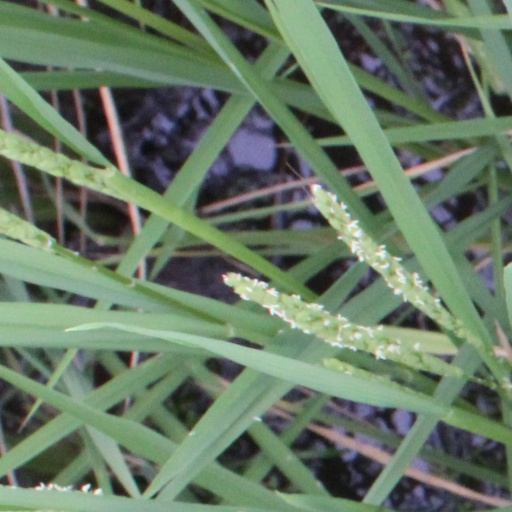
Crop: rice